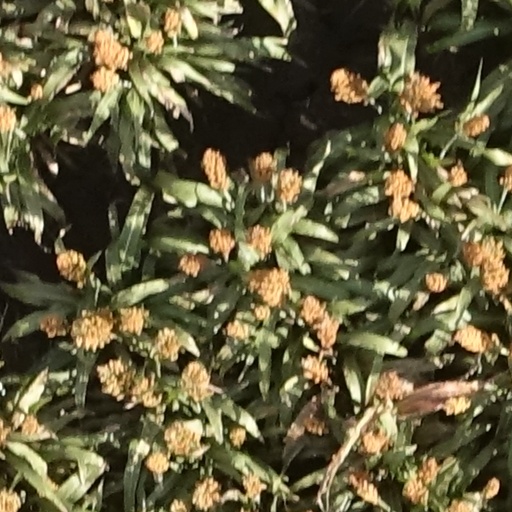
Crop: sorghum